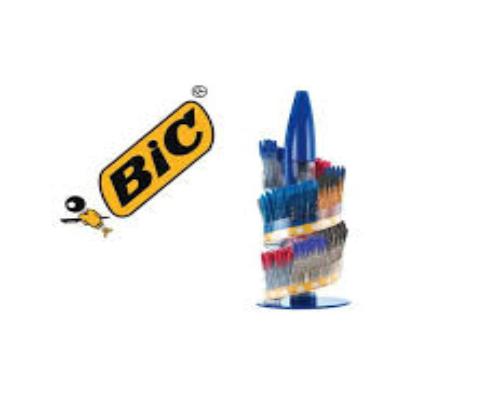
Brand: bic cristal
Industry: Necessities